Jewish ceremonial art

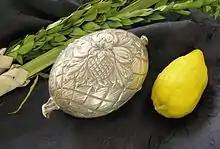
Silver esrog box

The menorah (or hanukkiah) used on the Jewish holiday of Hanukkah is perhaps the most widely produced article of Jewish ceremonial art. The Lindo lamp is a particularly fine example by an 18th-century silversmith. Contemporary artists often design menorahs, such as the gold-plated brass menorah with 35 moveable branches designed by Yaacov Agam. A silver menorah by Ze'ev Raban from the 1930s is in the Judaica Collection of the North Carolina Museum of Art.